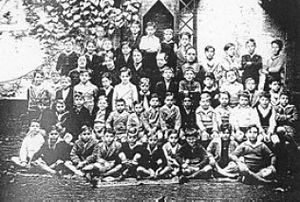
Groupe d'anciens élèves du lycée Antoine de Saint Exupéry
Le lycée Antoine-de-Saint-Exupéry est un établissement d’enseignement privé franco-chilien conventionné AEFE se trouvant à Santiago, municipalidad de Vitacura, et disposant d'un second site à Chamisero, sur la commune de Colina.